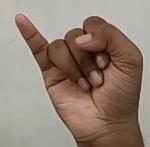
ASL sign: J